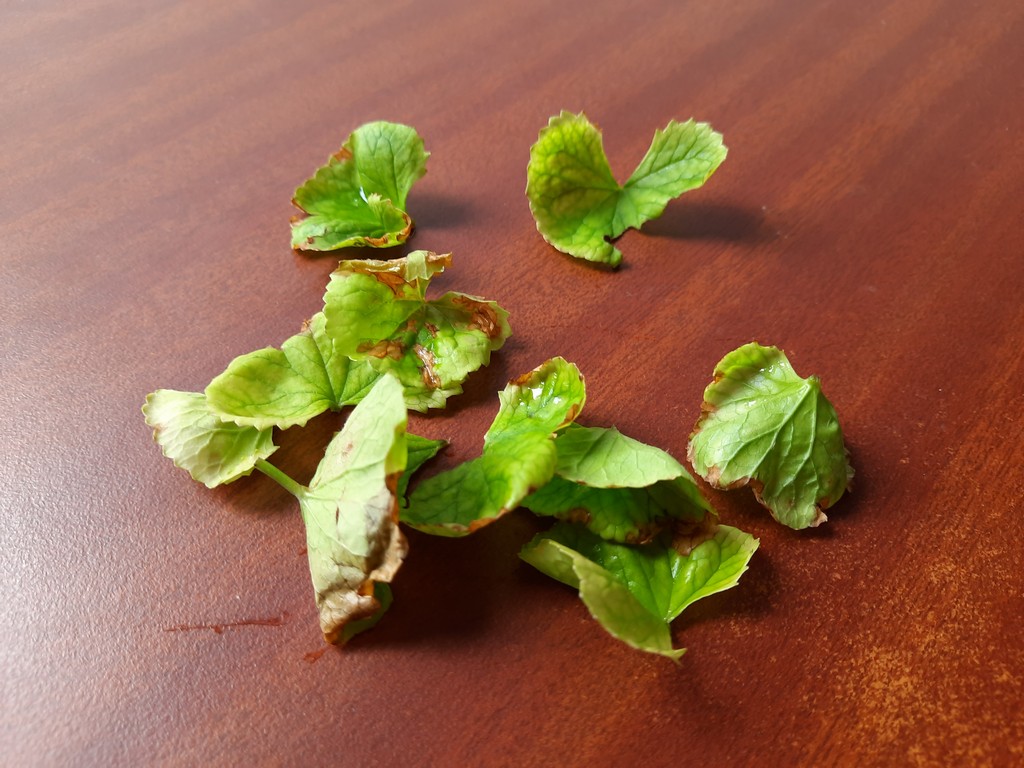
Label: Unhealthy